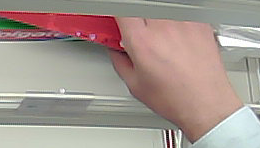
Product: colgate_toothpaste